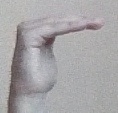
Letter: haa